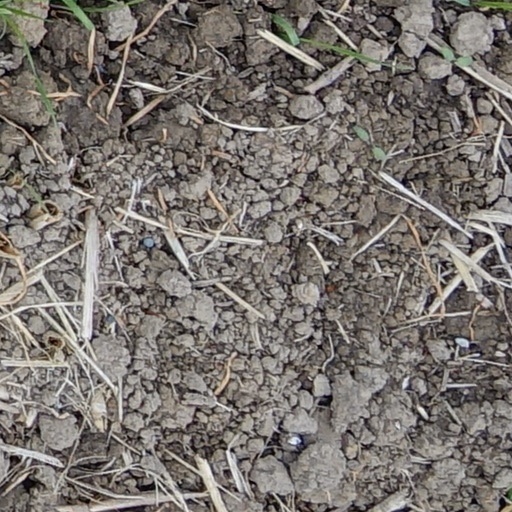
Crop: wheat